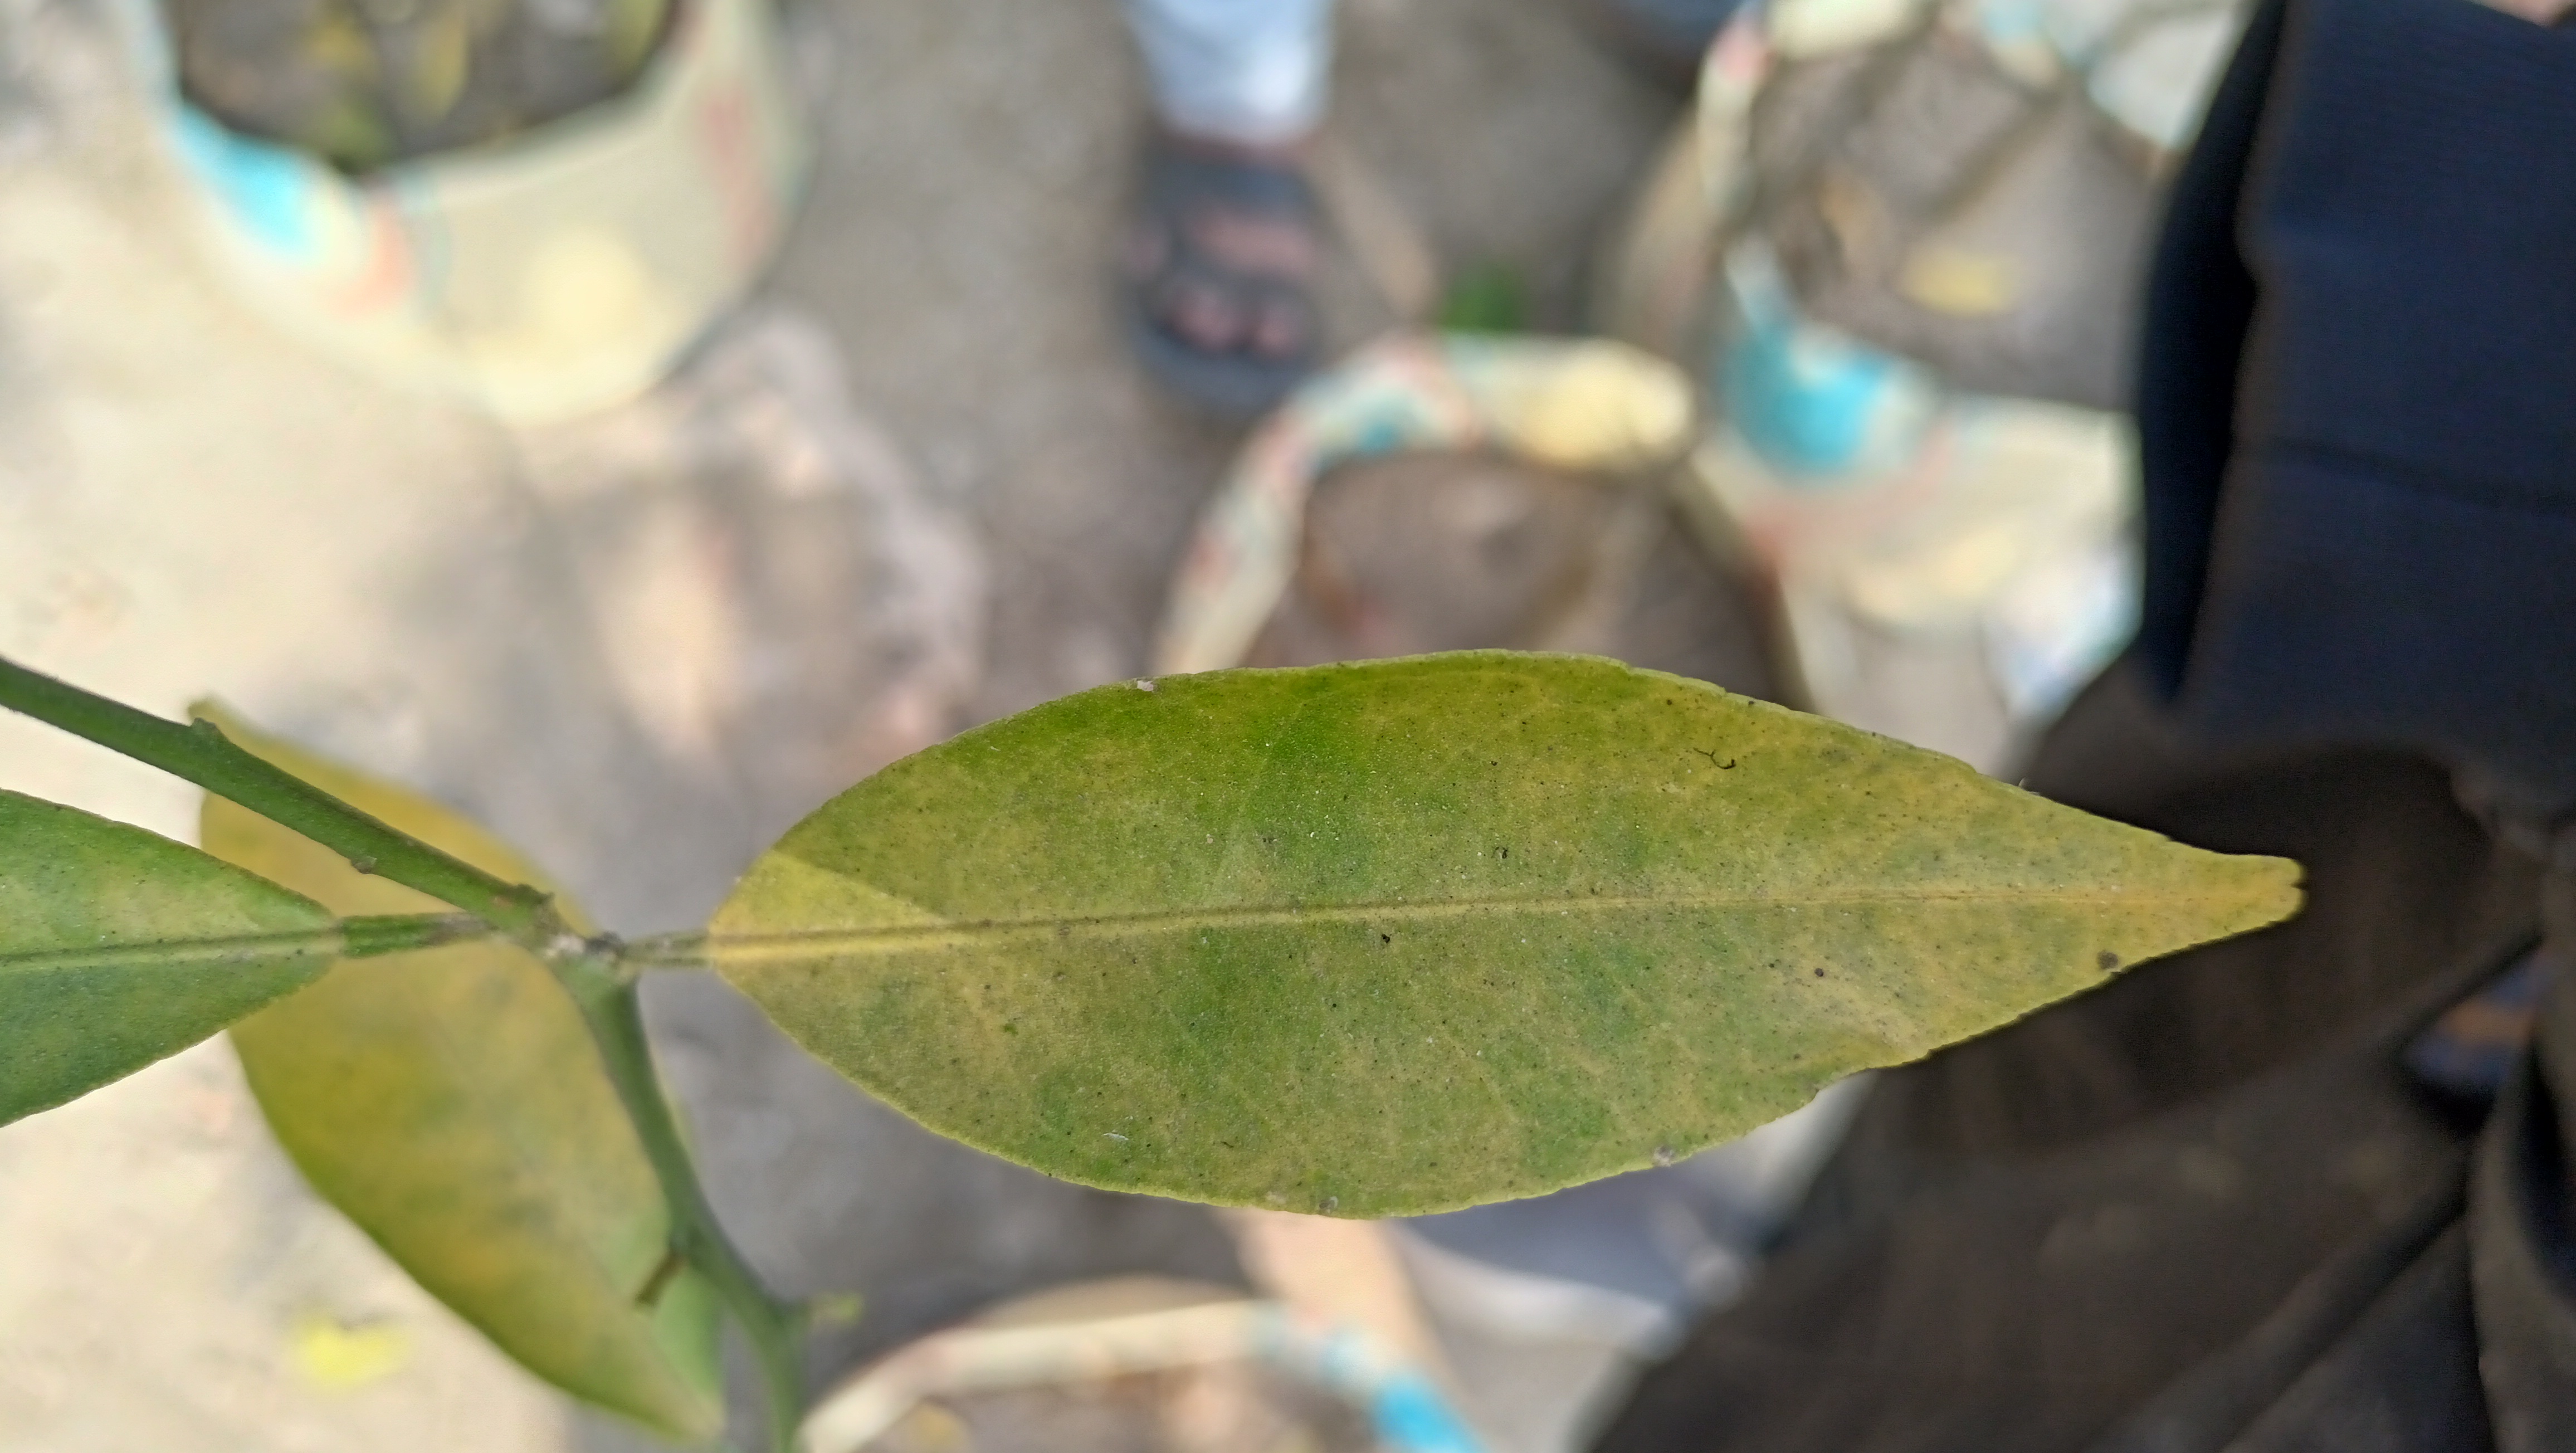
Mandarin leaf variety: Mandaring